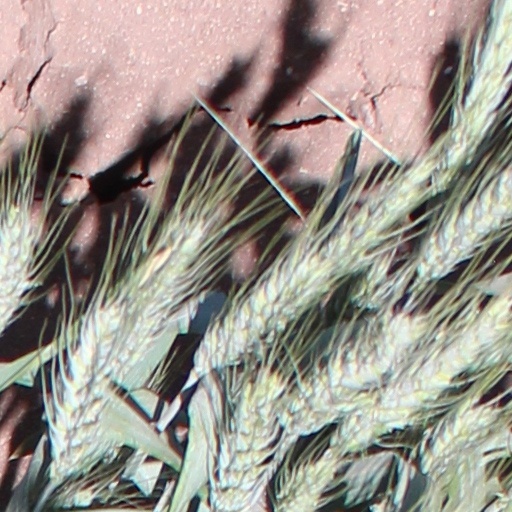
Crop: wheat